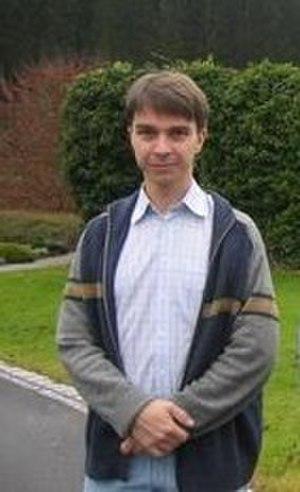
Stanislav Konstantinovitch Smirnov, né le 3 septembre 1970 à Leningrad, est un mathématicien russe.